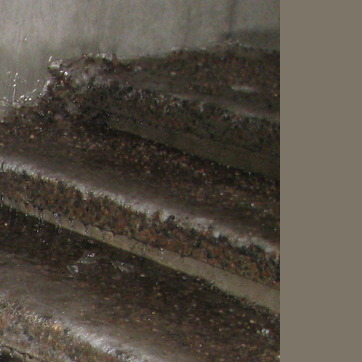
Material: stone